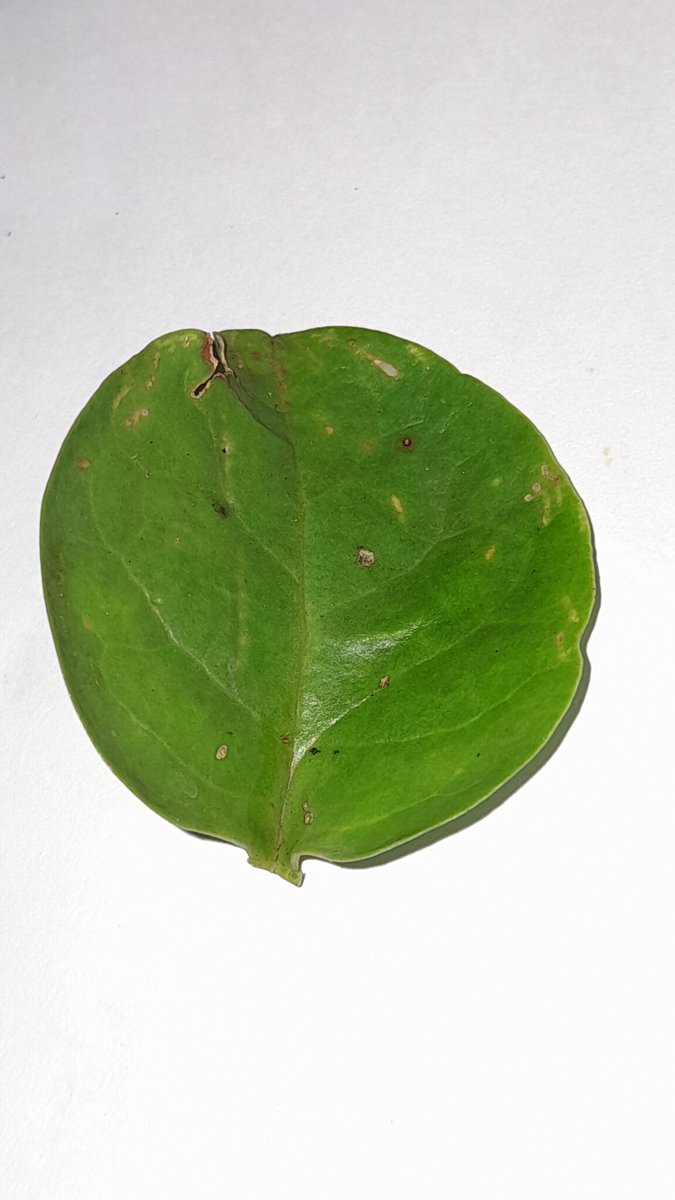
Label: Pest-Damage